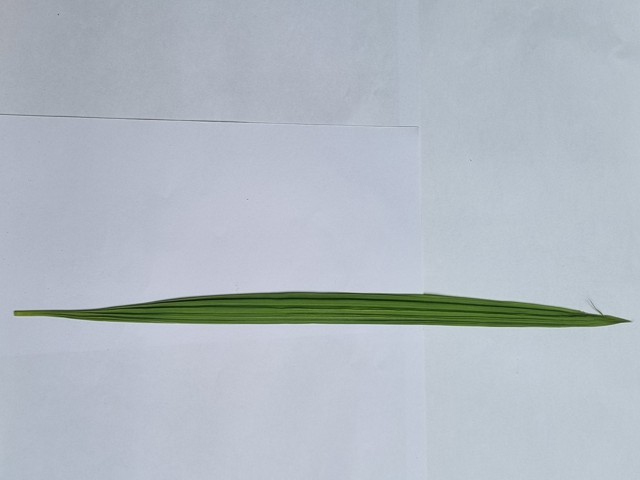
Plant: betal